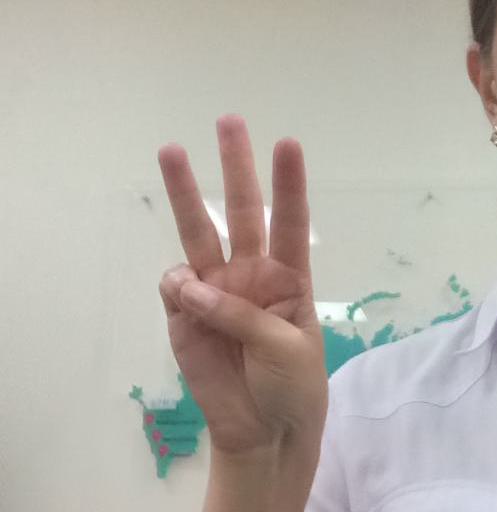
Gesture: three